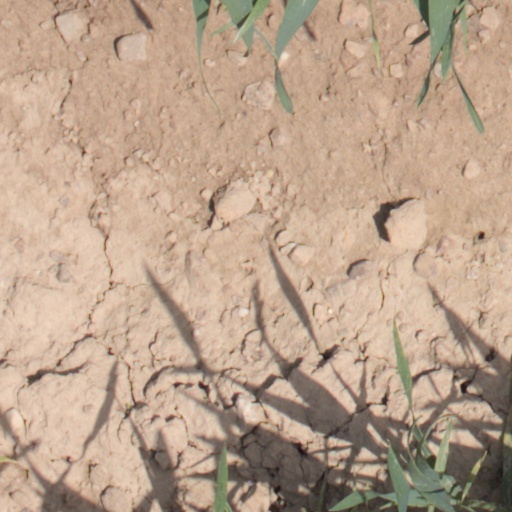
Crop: wheat